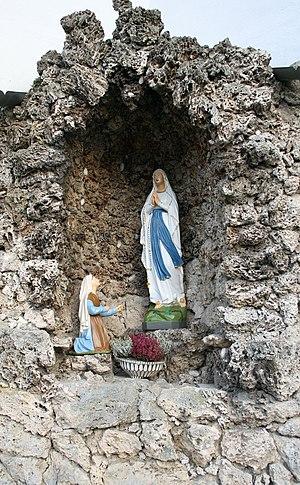
Après les apparitions de Lourdes, de très nombreuses répliques de la grotte de Lourdes sont réalisées, jusqu'en 1914. Ce n'est évidemment pas une date butoir. Après cette date, le nombre de copies de la grotte continue toujours d'évoluer. En 2015, un auteur a répertorié en France plus de 765 sites, et dans le reste du monde 321 copies de la grotte.